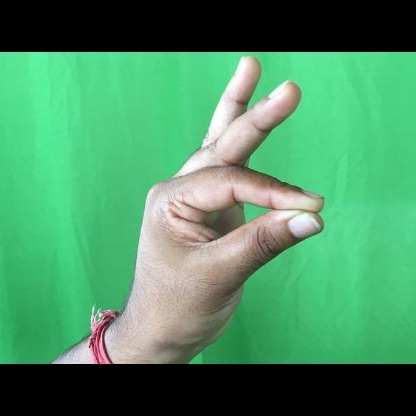
Mudra: Hamsasyam